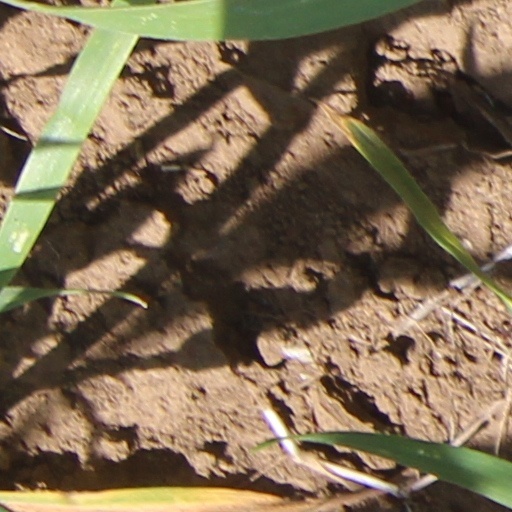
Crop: wheat